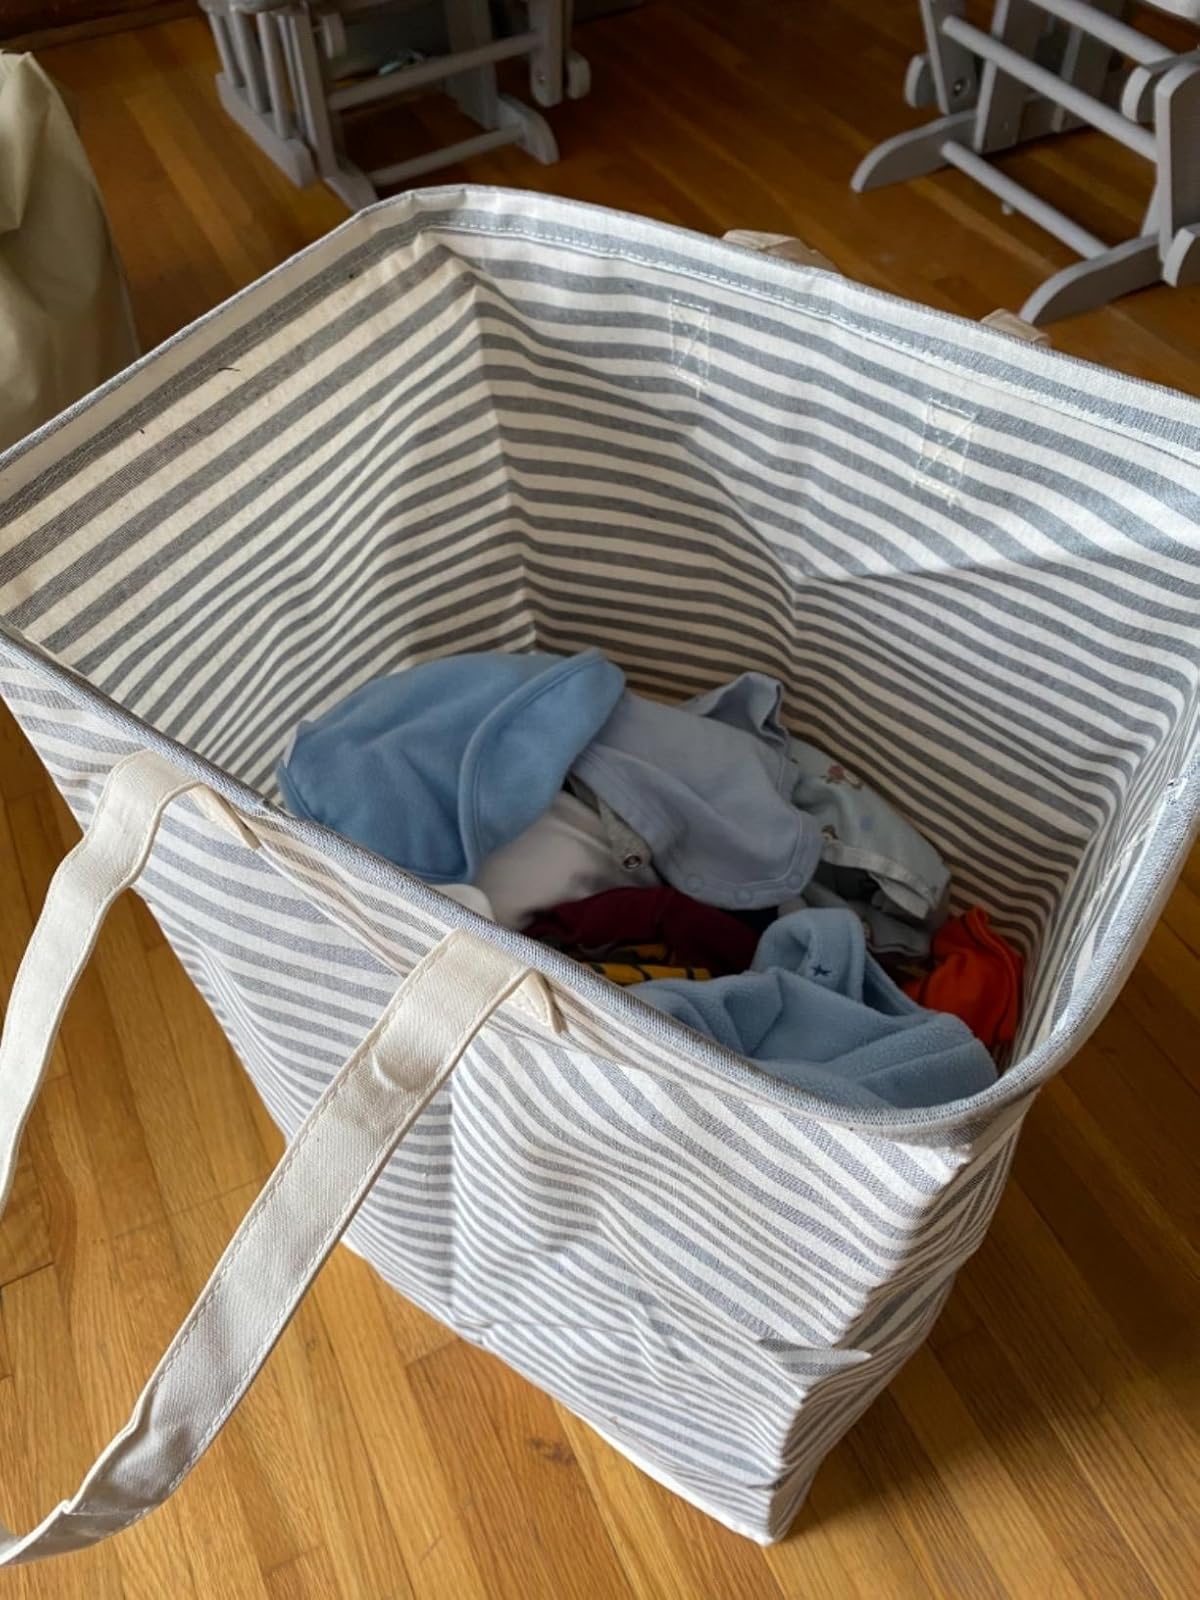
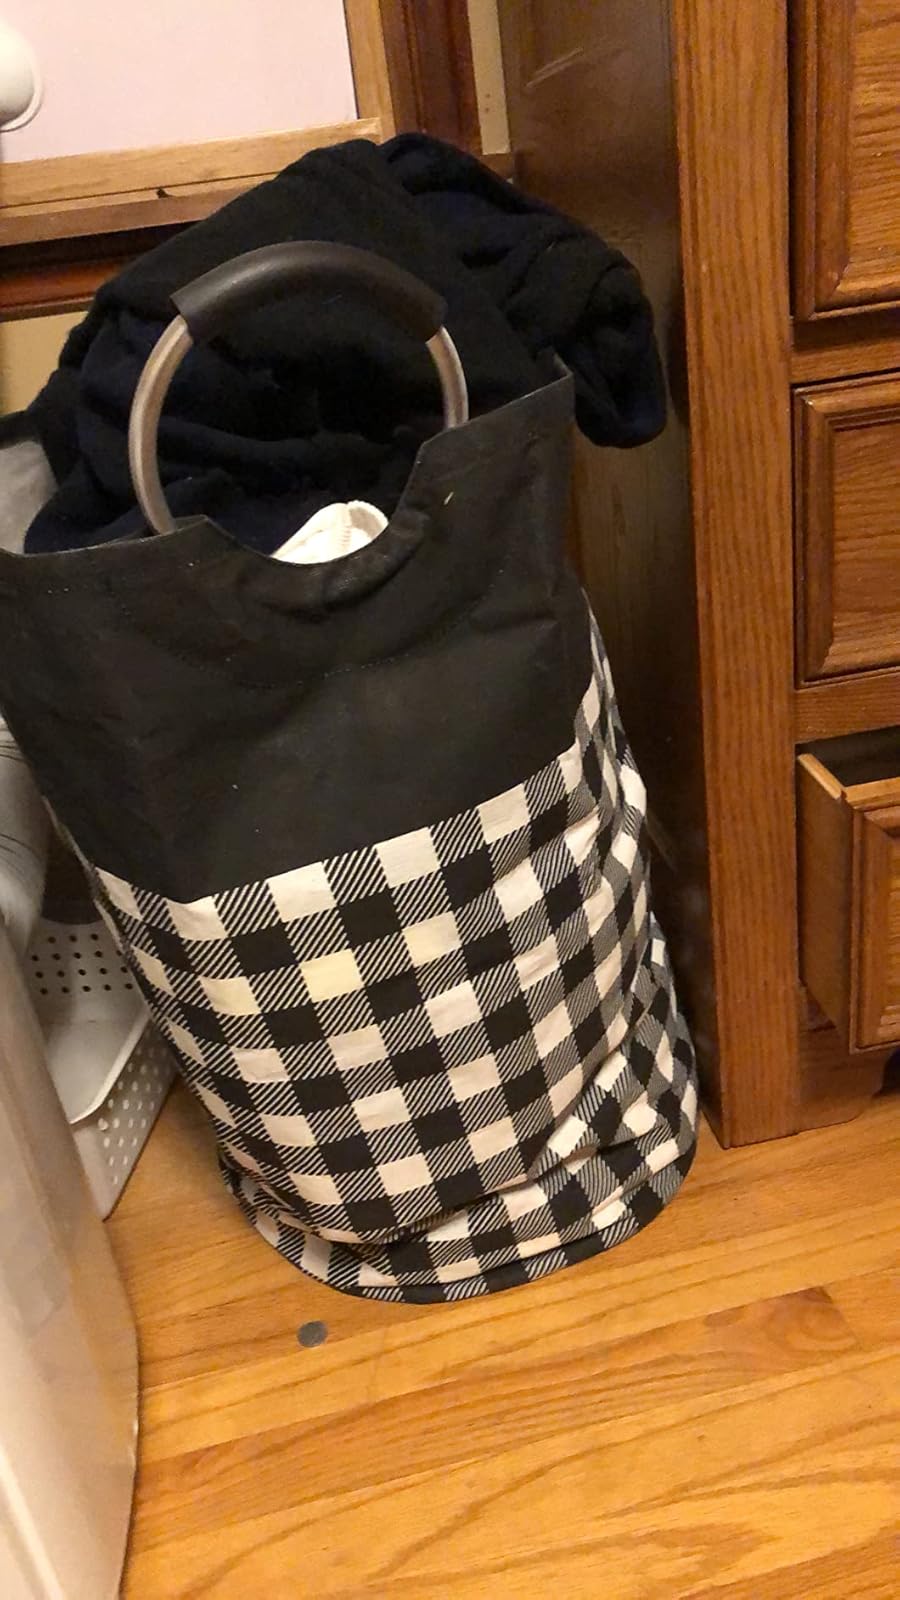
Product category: items_hamper
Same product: no